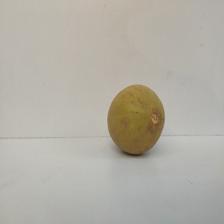
Size: Large